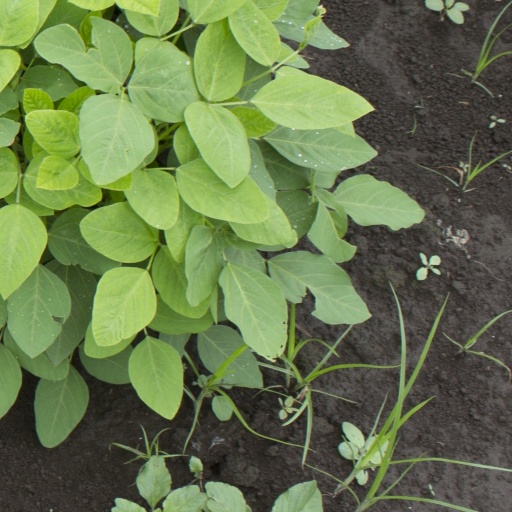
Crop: soybean